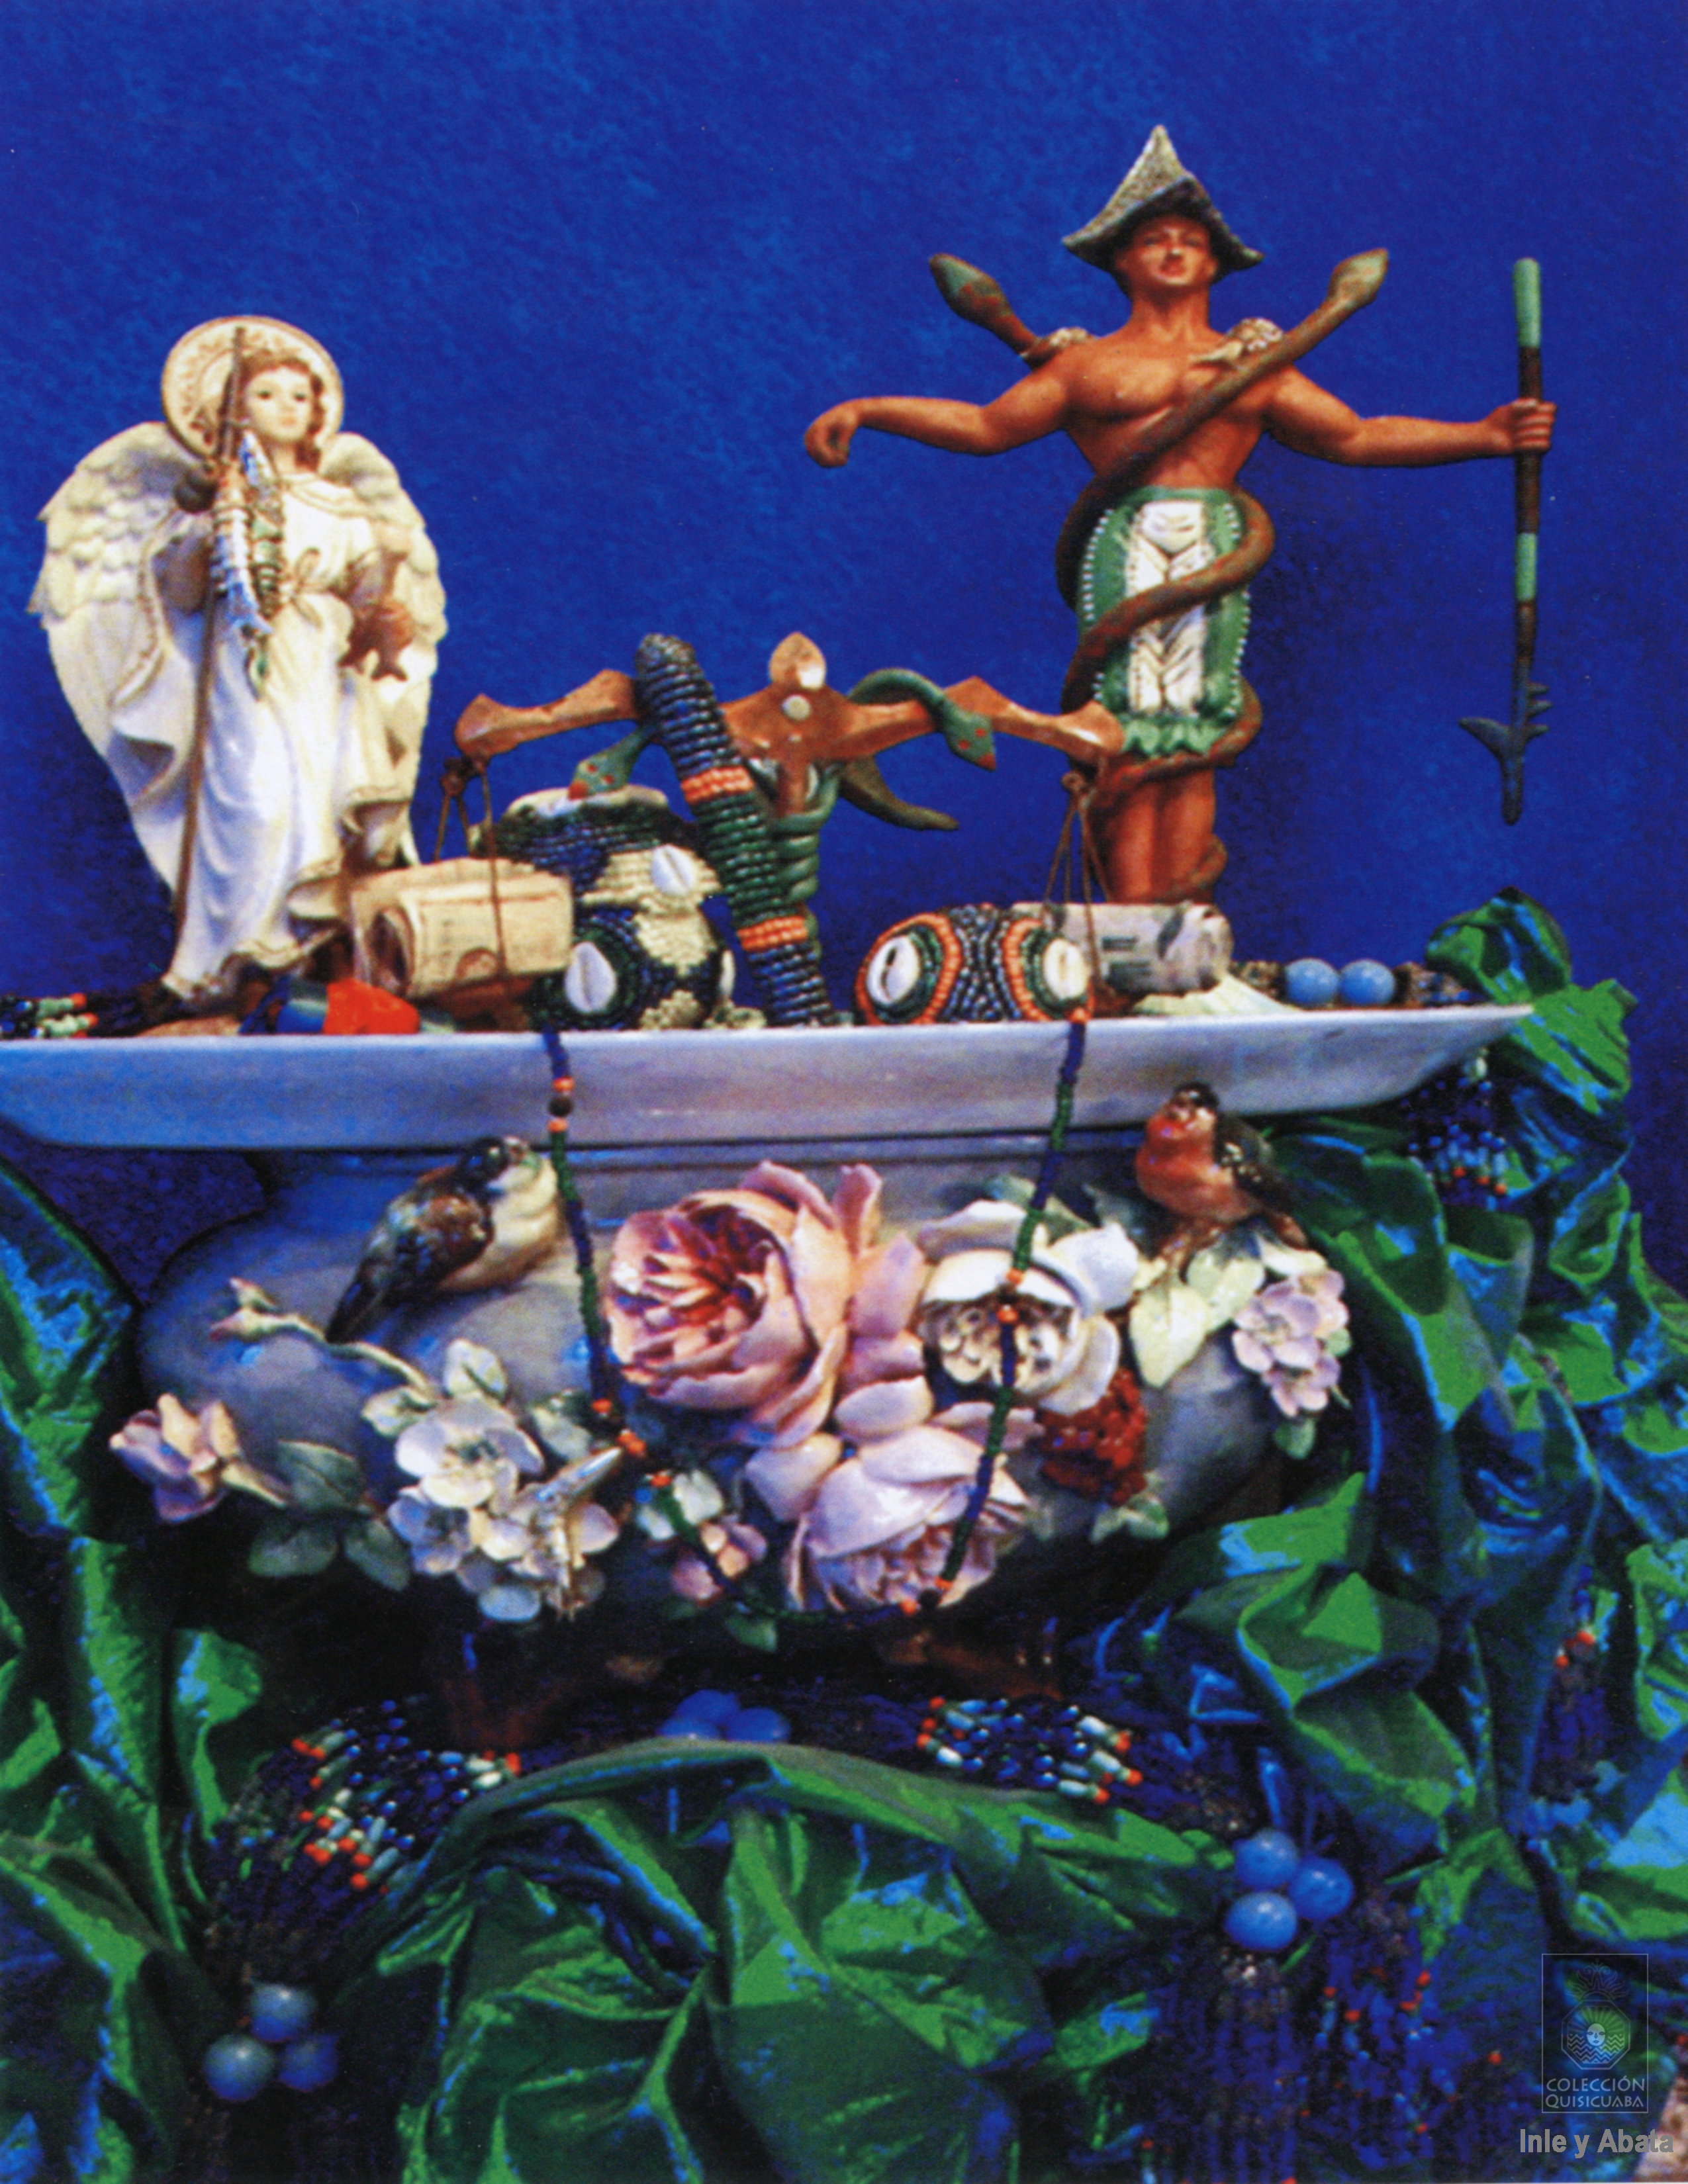
cuba, religion, art, fictional character